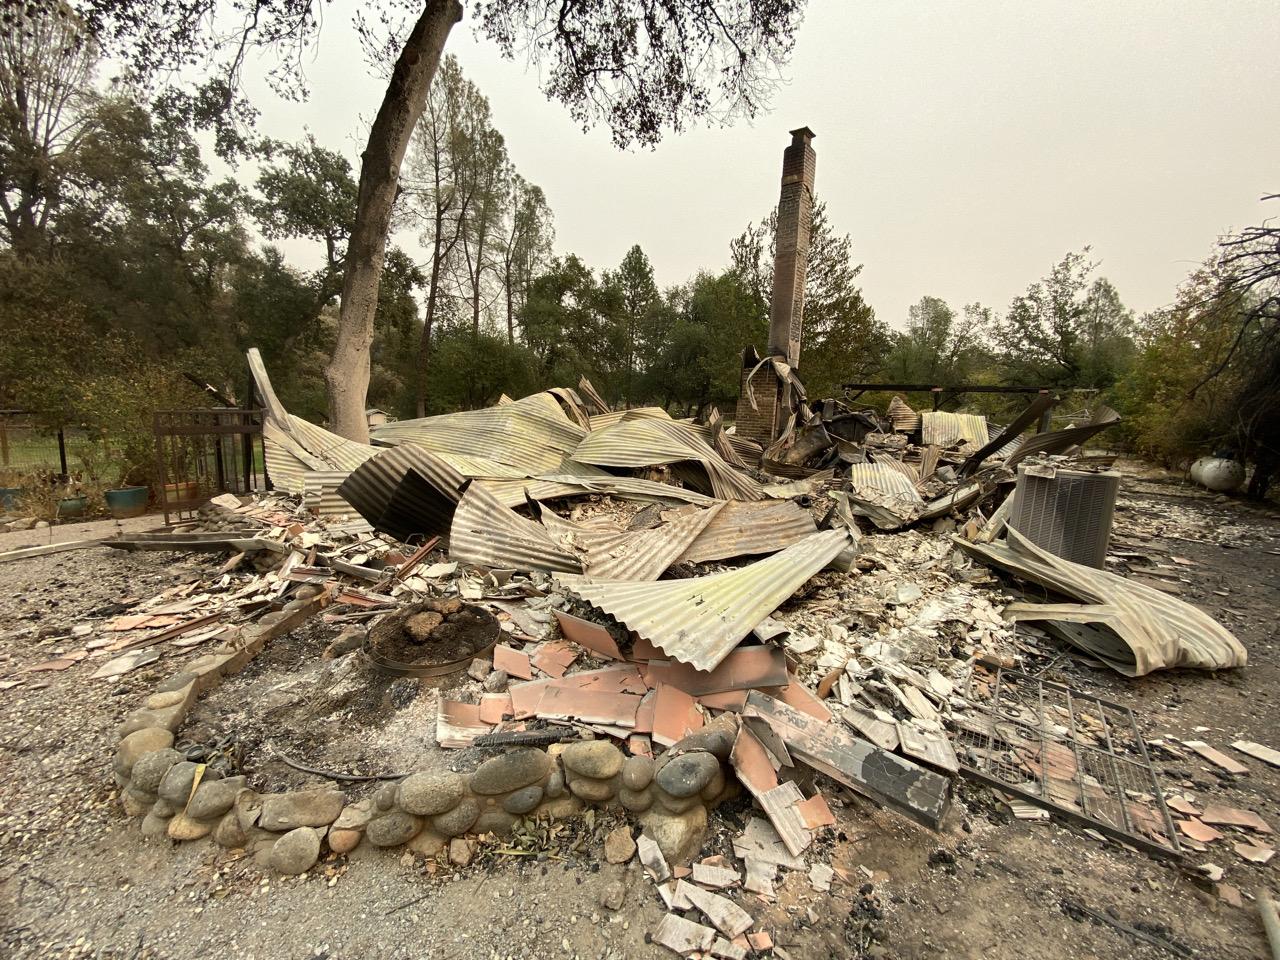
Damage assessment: destroyed